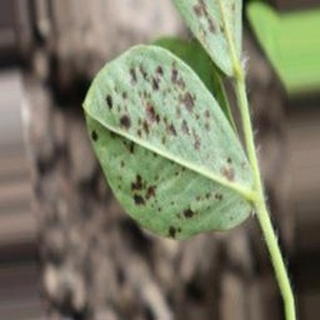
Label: groundnut_rust